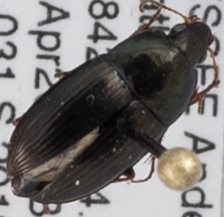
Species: Amara impuncticollis
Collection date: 2018-04-26
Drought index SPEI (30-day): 0.39
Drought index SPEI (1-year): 0.54
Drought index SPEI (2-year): -0.32